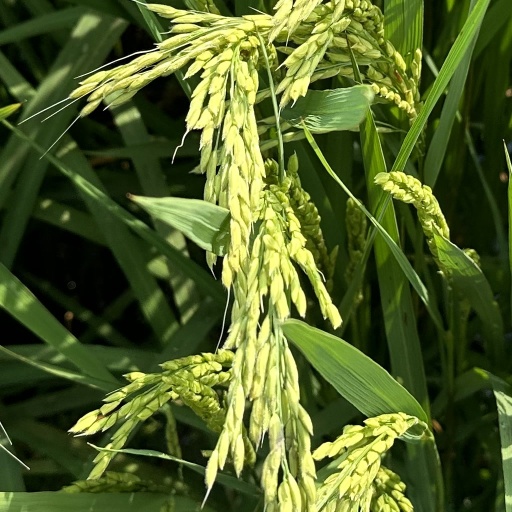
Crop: rice